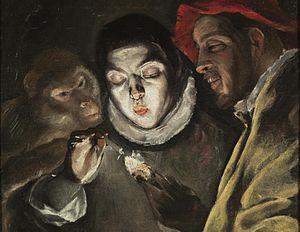
La Fable est un tableau peint par El Greco en 1580. Il mesure 50,5 cm de haut sur 63,6 cm de large. Il est conservé au musée du Prado à Madrid.